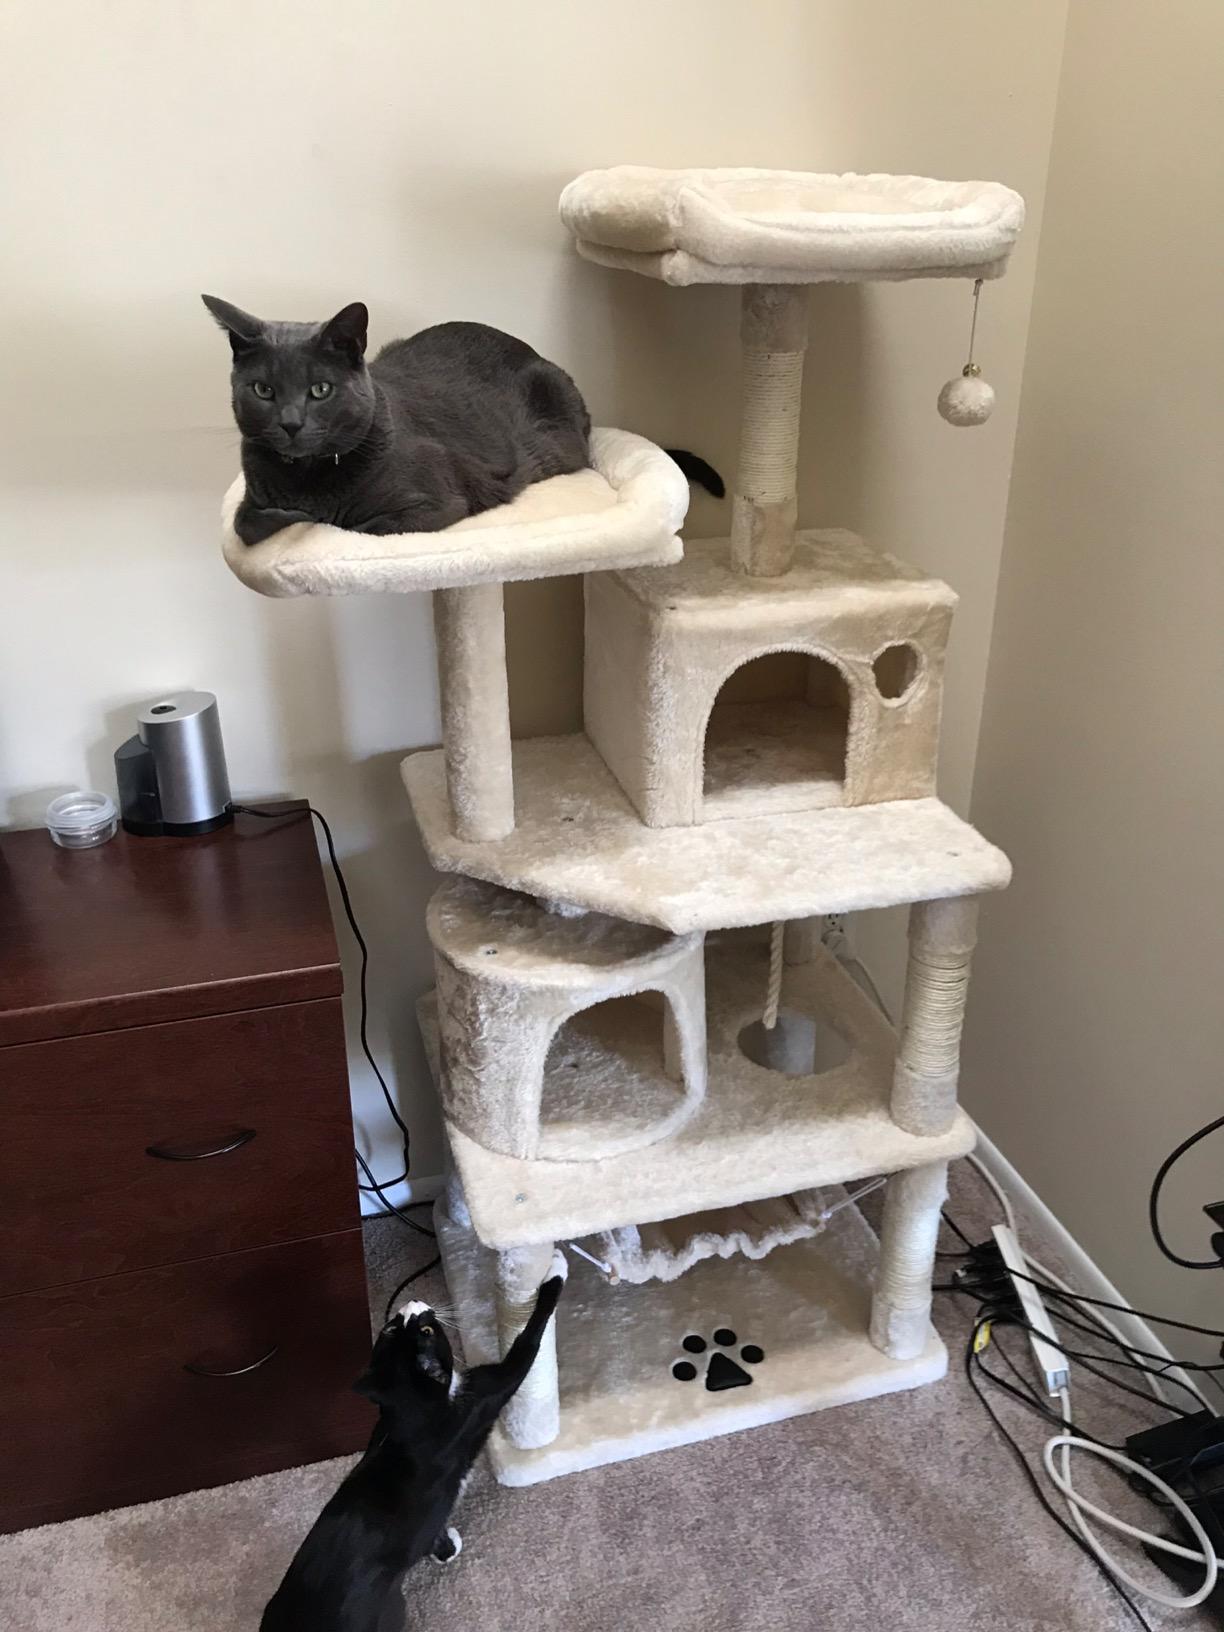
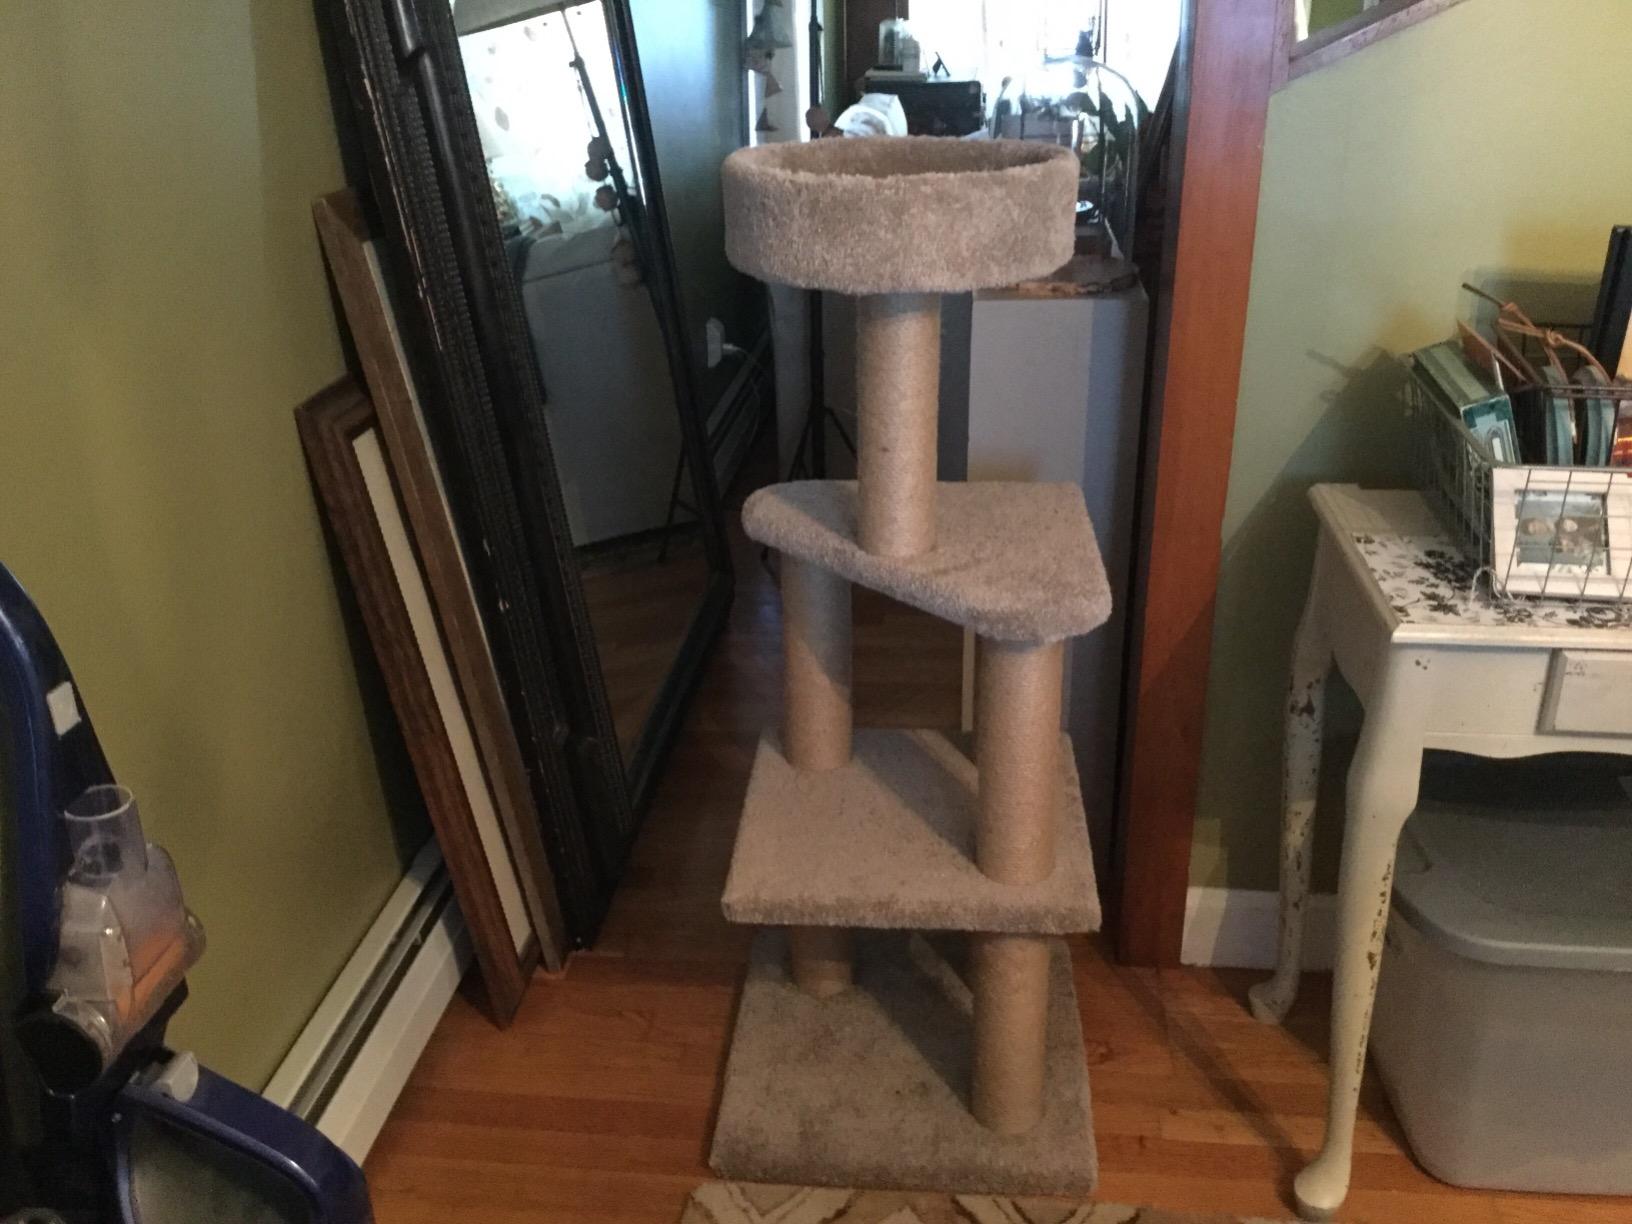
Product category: items_cat tree
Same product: no